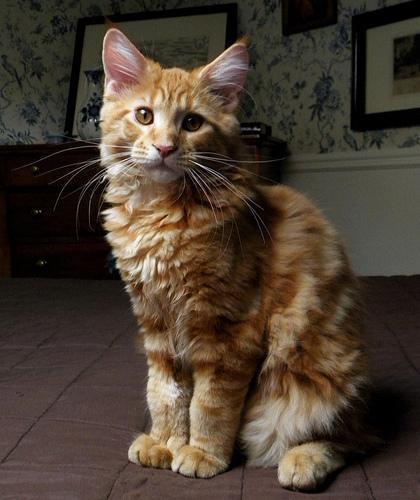
Maine Coon